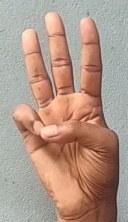
ASL sign: 6